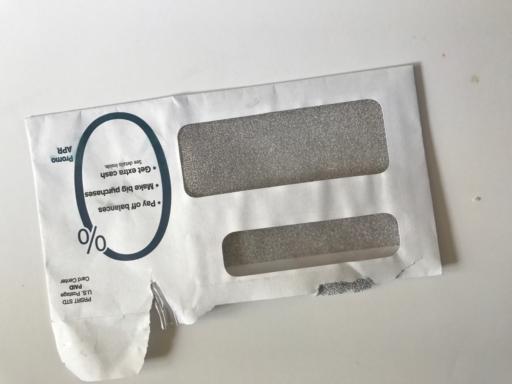
Label: paper